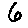
Label: 6